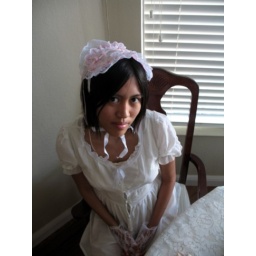
headdress: ffbdesigns.comdress: purchased in the philippinesgloves: sockdreams.comshoes (not pictured): white hush puppy shoesi dressed her up ^^;